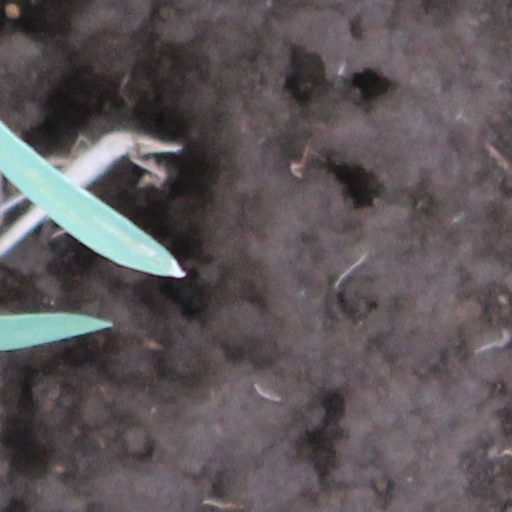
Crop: wheat